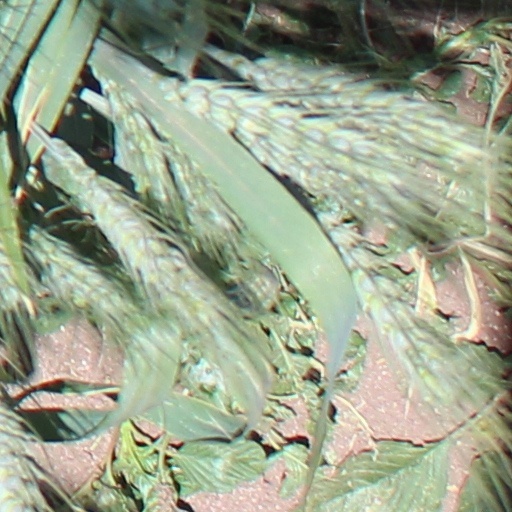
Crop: wheat